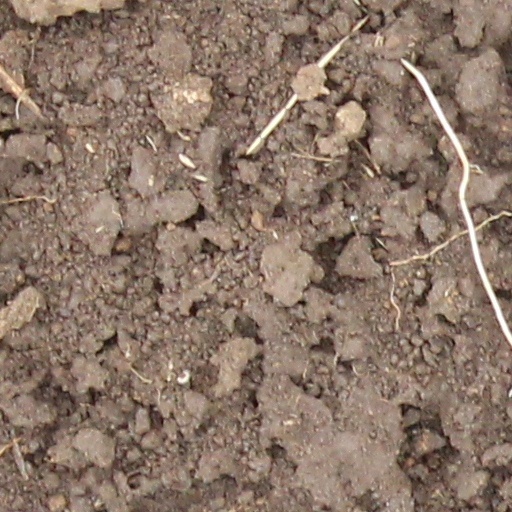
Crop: wheat